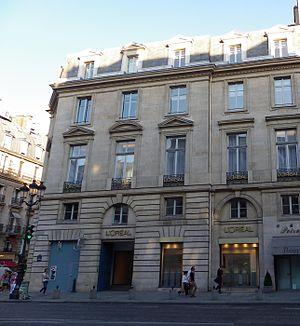
14 rue Royale à Paris (Classé)
Cet article recense les monuments historiques du 8ᵉ arrondissement de Paris, en France.
La rue Royale est une voie du 8ᵉ arrondissement de Paris.
L’Oréal est un groupe industriel français de produits cosmétiques. La société, créée par Eugène Schueller le 30 juillet 1909, est de nos jours devenue un groupe international, numéro un mondial de l'industrie cosmétique.